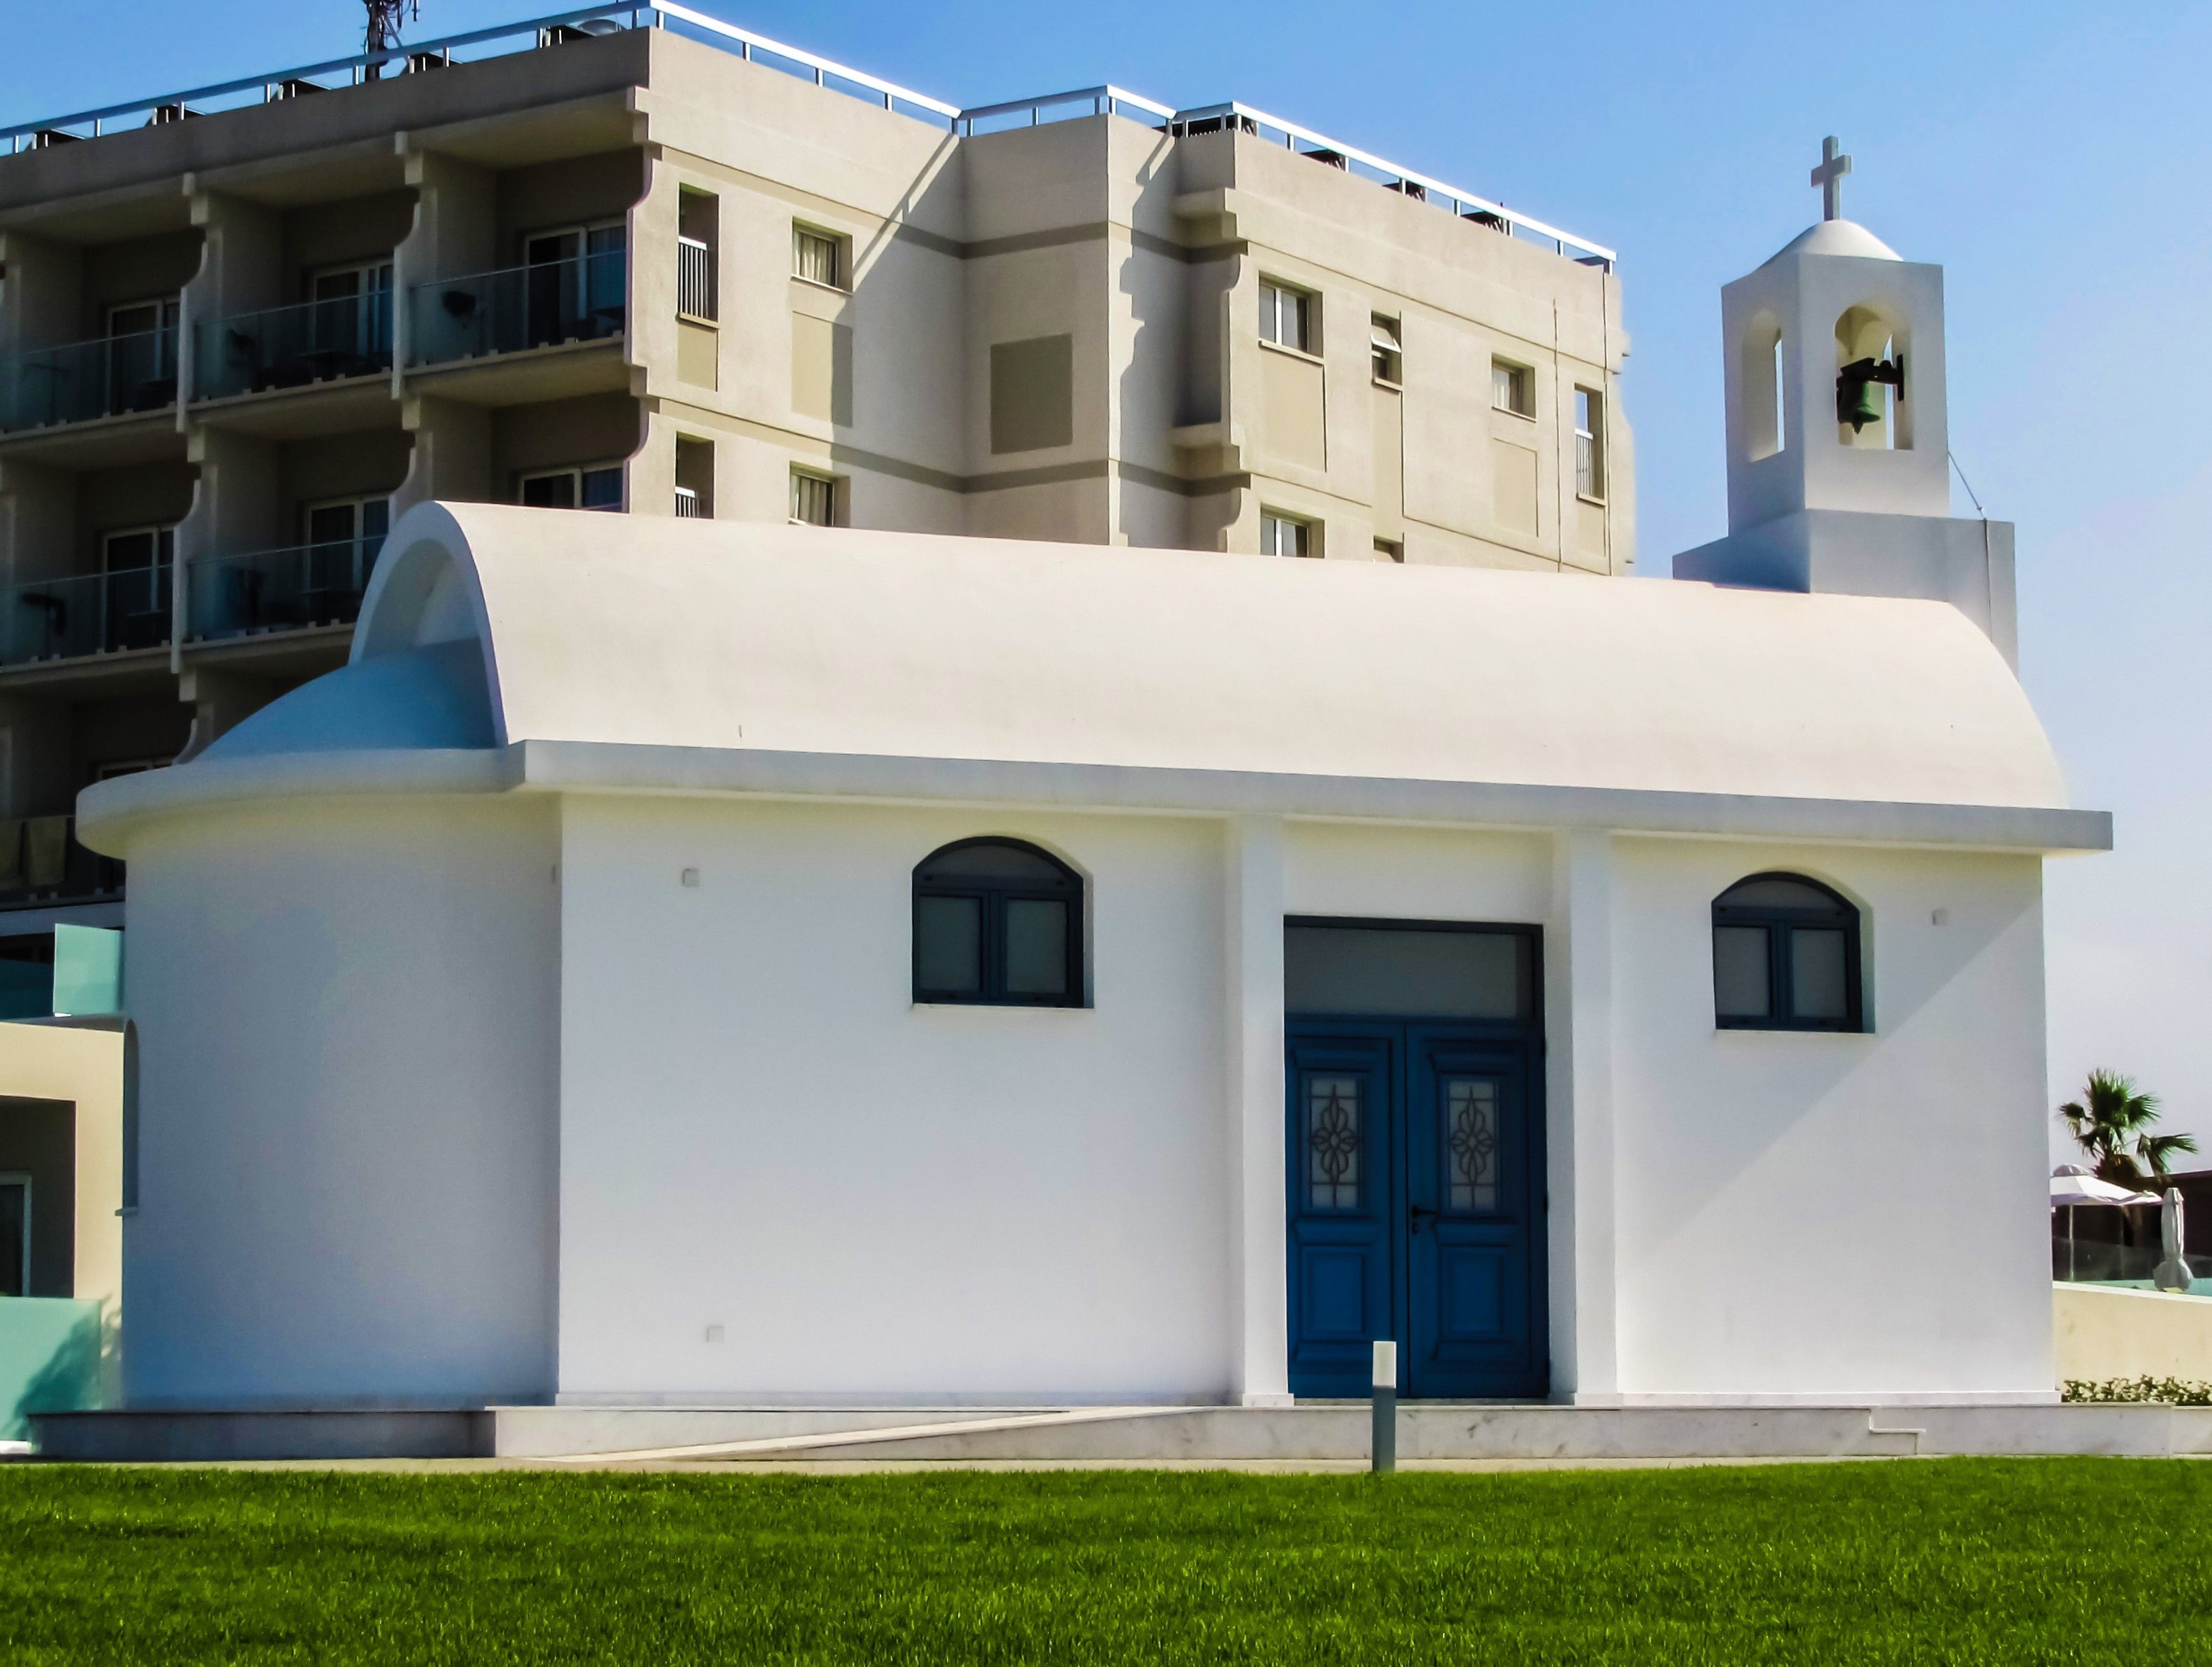
architecture, villa, house, building, home, religion, facade, property, church, chapel, place of worship, orthodox, estate, cyprus, hacienda, protaras, ayios konstantinos and heleni